Steven N. Wickstrom

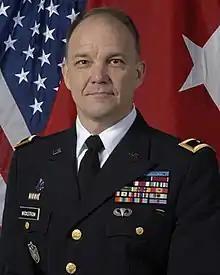
National Guard Bureau photo of Wickstrom as a brigadier general in 2009

Steven N. Wickstrom (born April 16, 1958) is a retired Army National Guard officer. He attained the rank of major general as commander of the 42nd Infantry Division from 2009 to 2013.